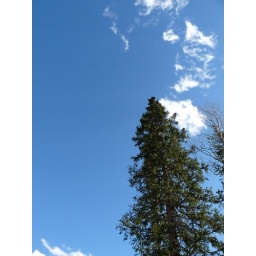
Pine tree and the sky above the San Juan National Forest in Colorado